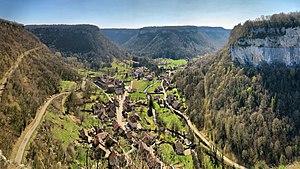
Le village de Baume-les-Messieurs depuis le belvédère
Hauteroche est une commune nouvelle située dans le département du Jura, en région Franche-Comté, créée le 1ᵉʳ janvier 2016.